Fort Borbon

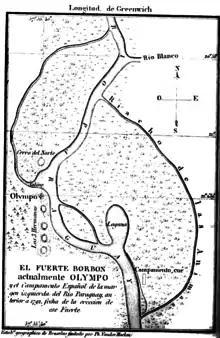
Fort Borbon.

In spite the temporarily friendly arrangements, the owners of state in Concepción continued to suffer because the siege of several Mbayá tribes kept the village in a state of constant danger.